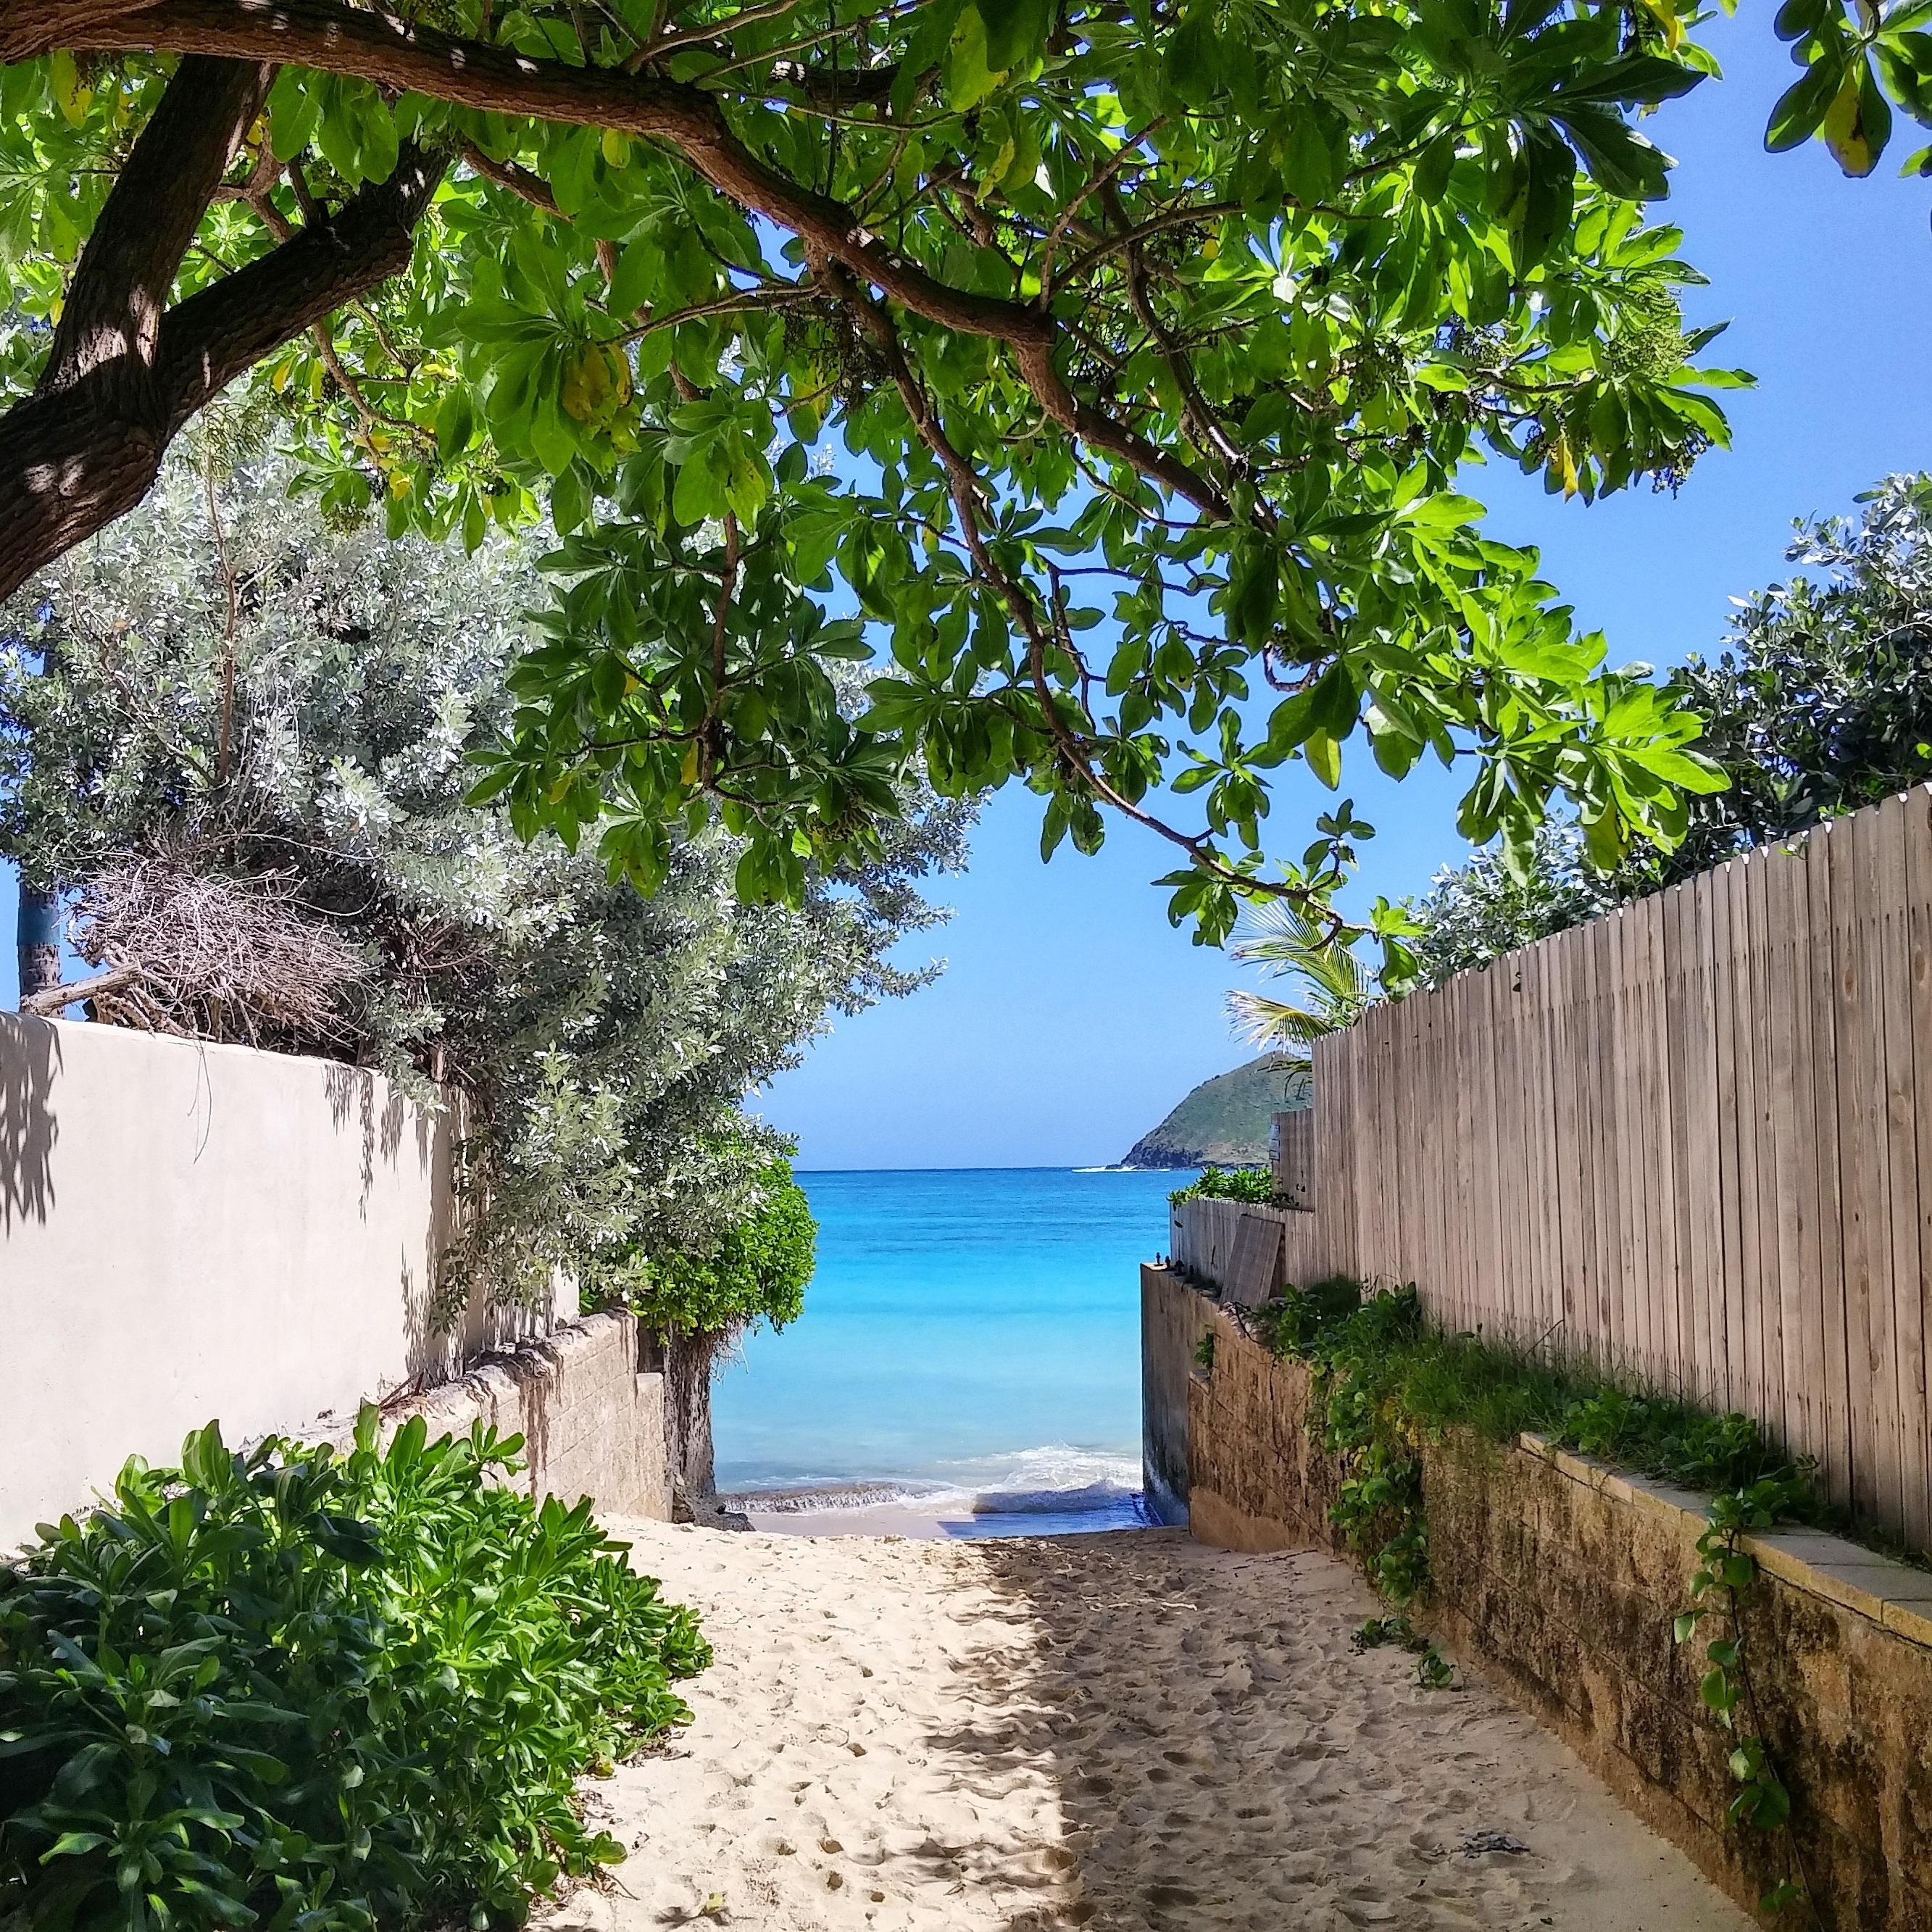
beach, sea, tree, path, sand, ocean, house, flower, walkway, summer, vacation, village, green, heaven, paradise, island, blue, hawaii, waterway, plants, trees, estate, tropics, arecales